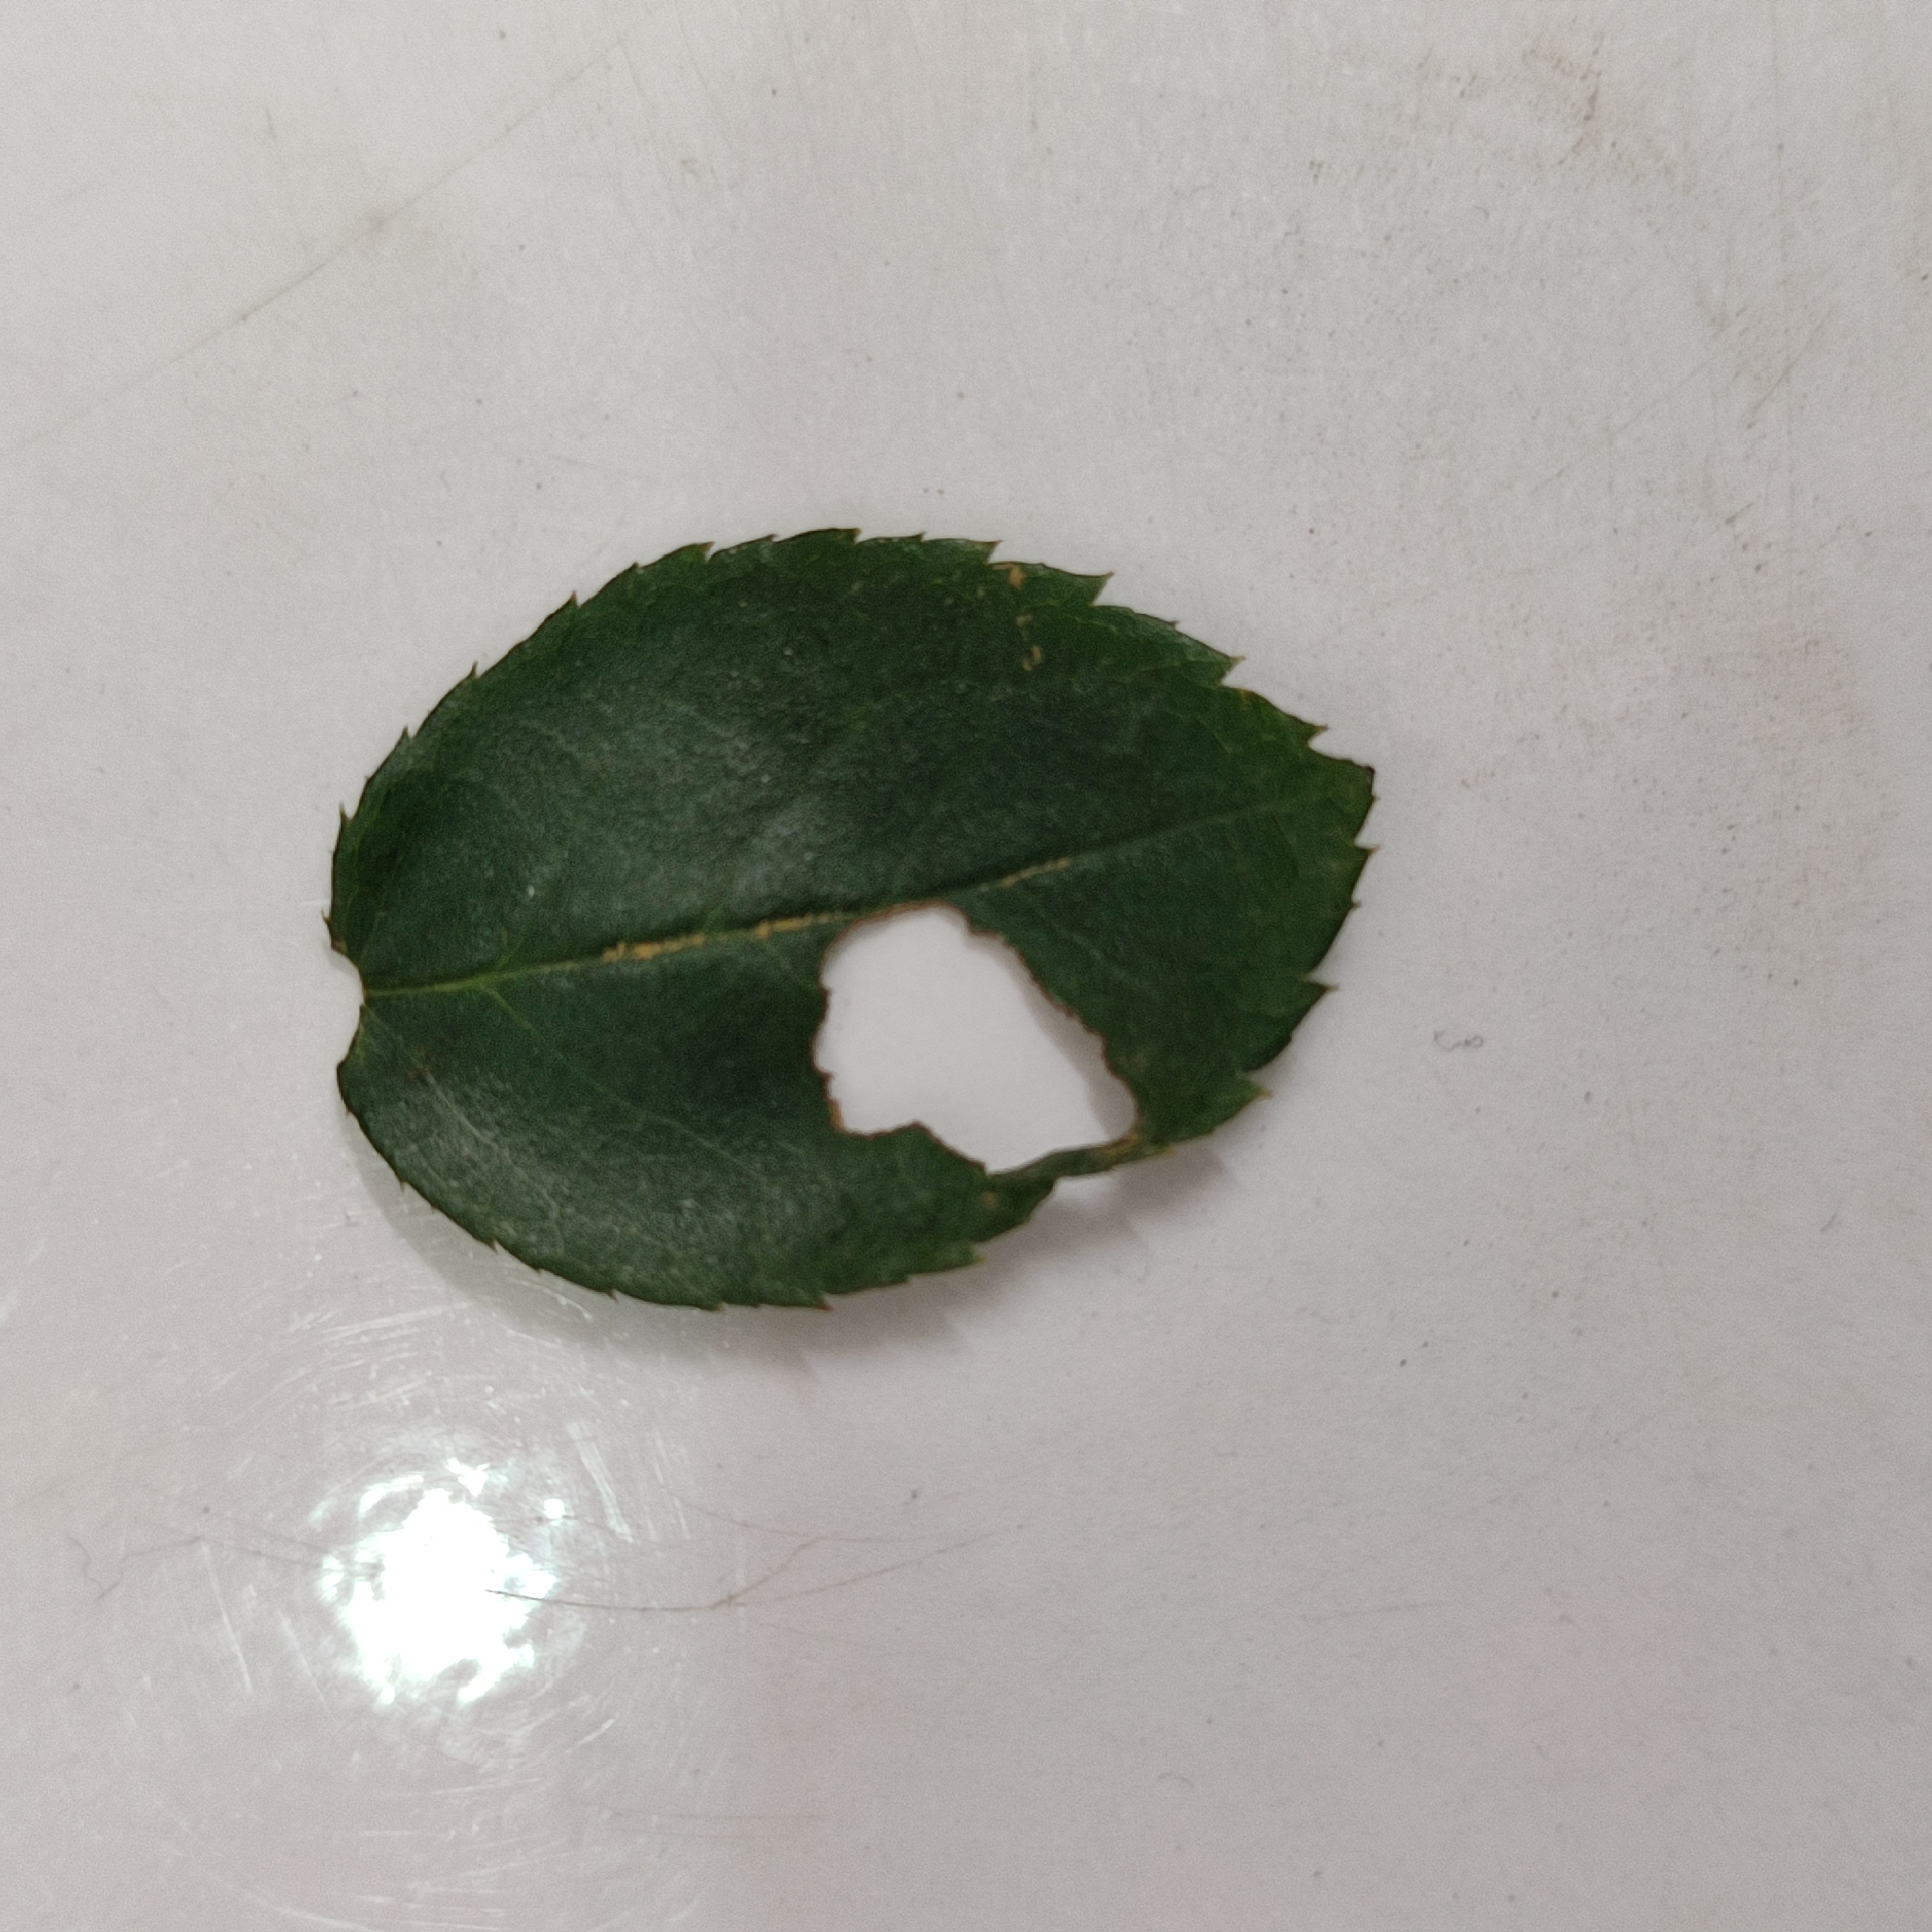
Label: Insect Hole